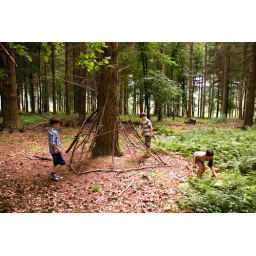
Den building in the forest